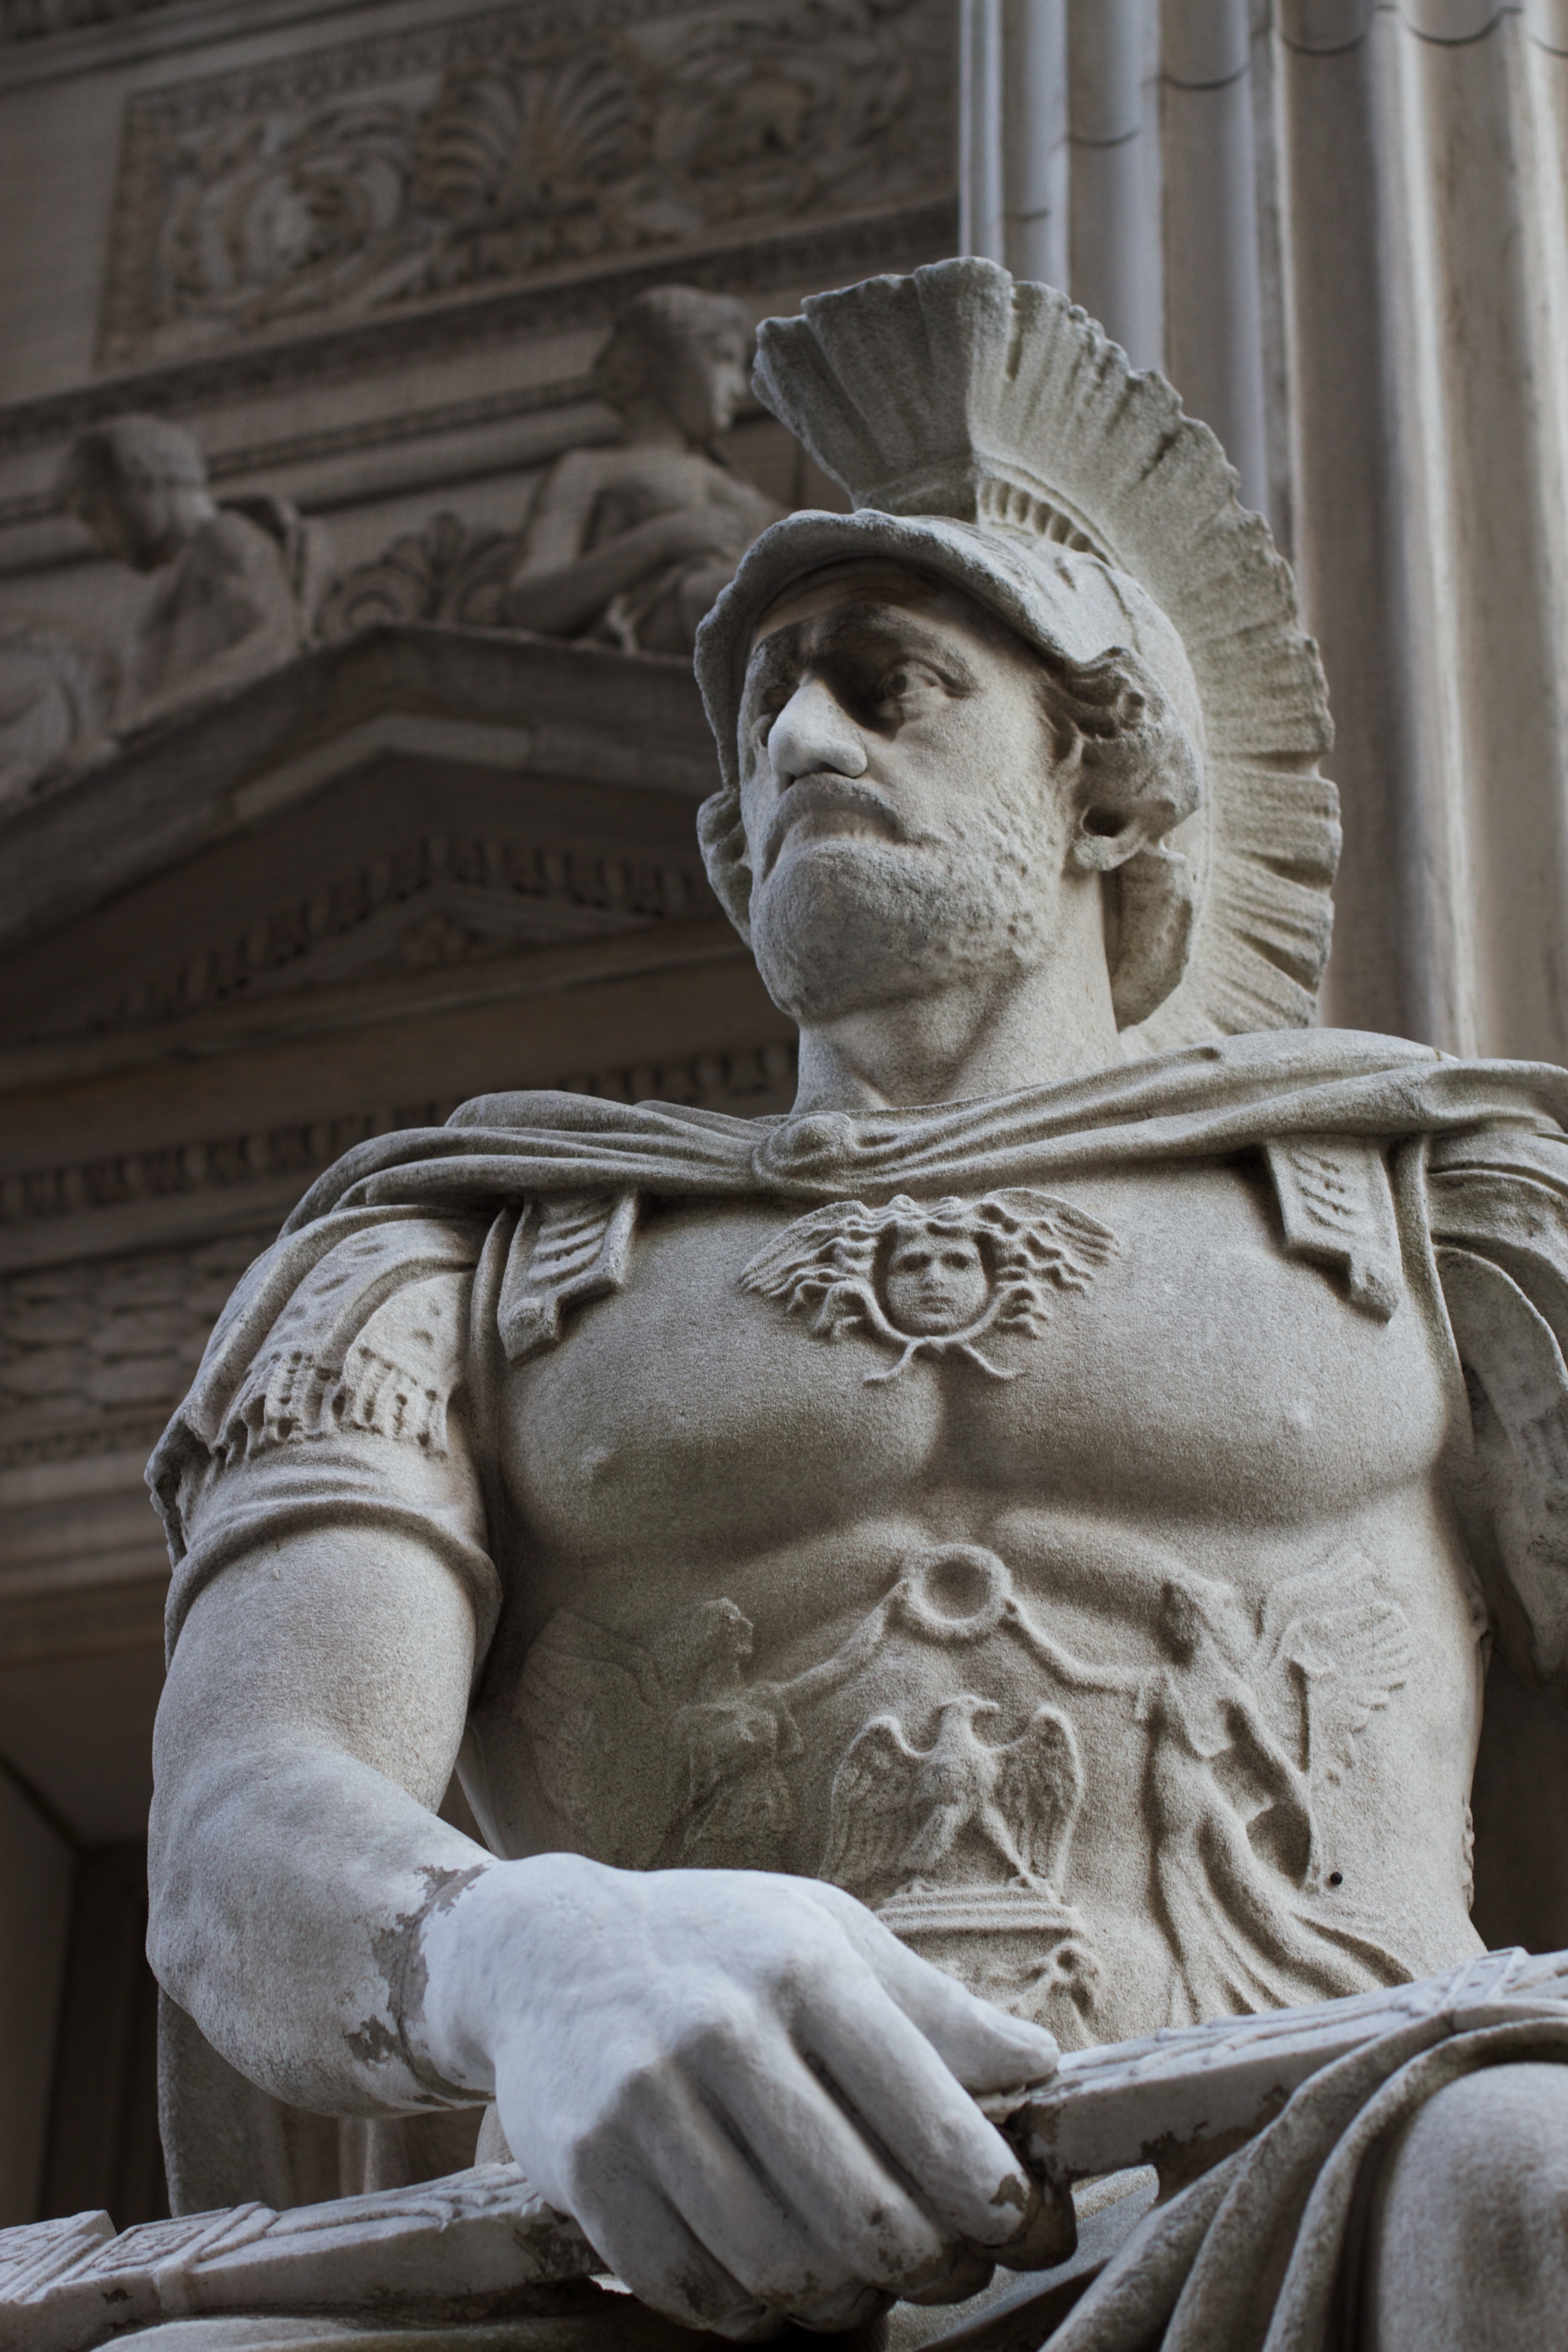
monument, statue, religion, sculpture, art, temple, history, carving, relief, stone carving, ancient history